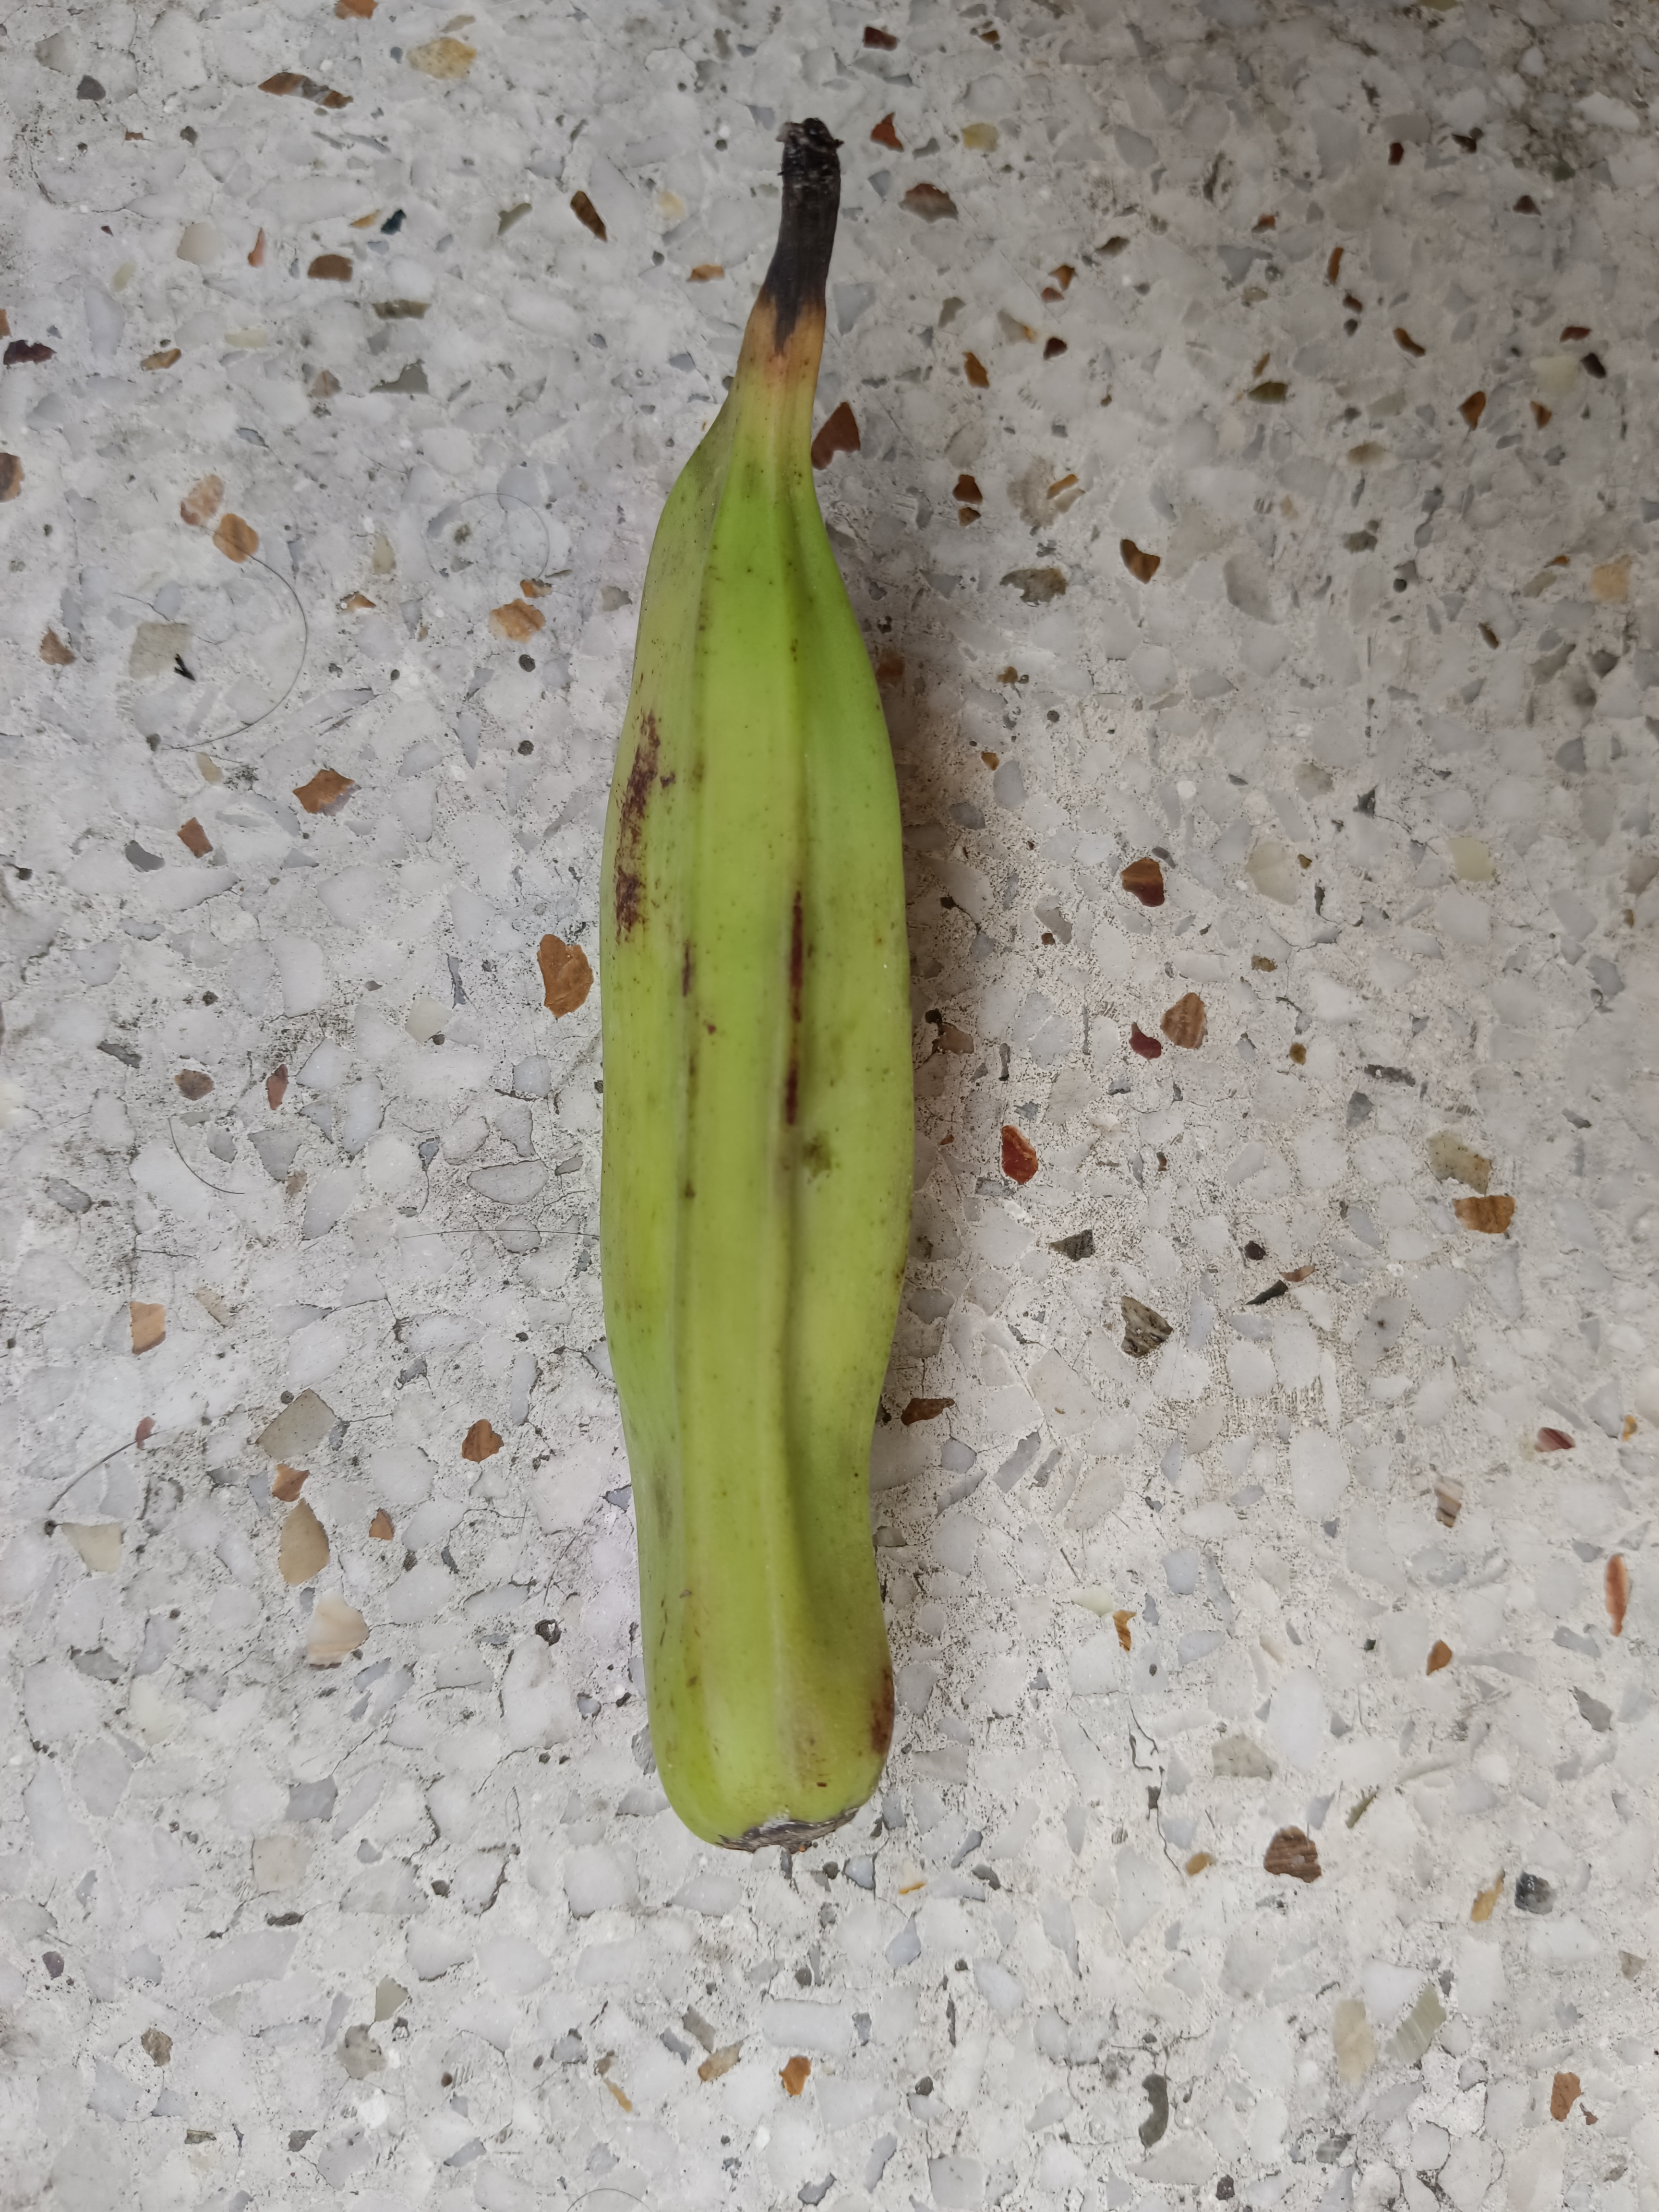
Banana variety: Anaji